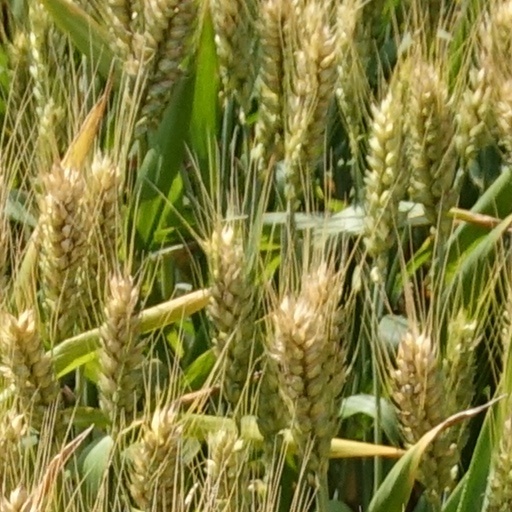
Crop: wheat